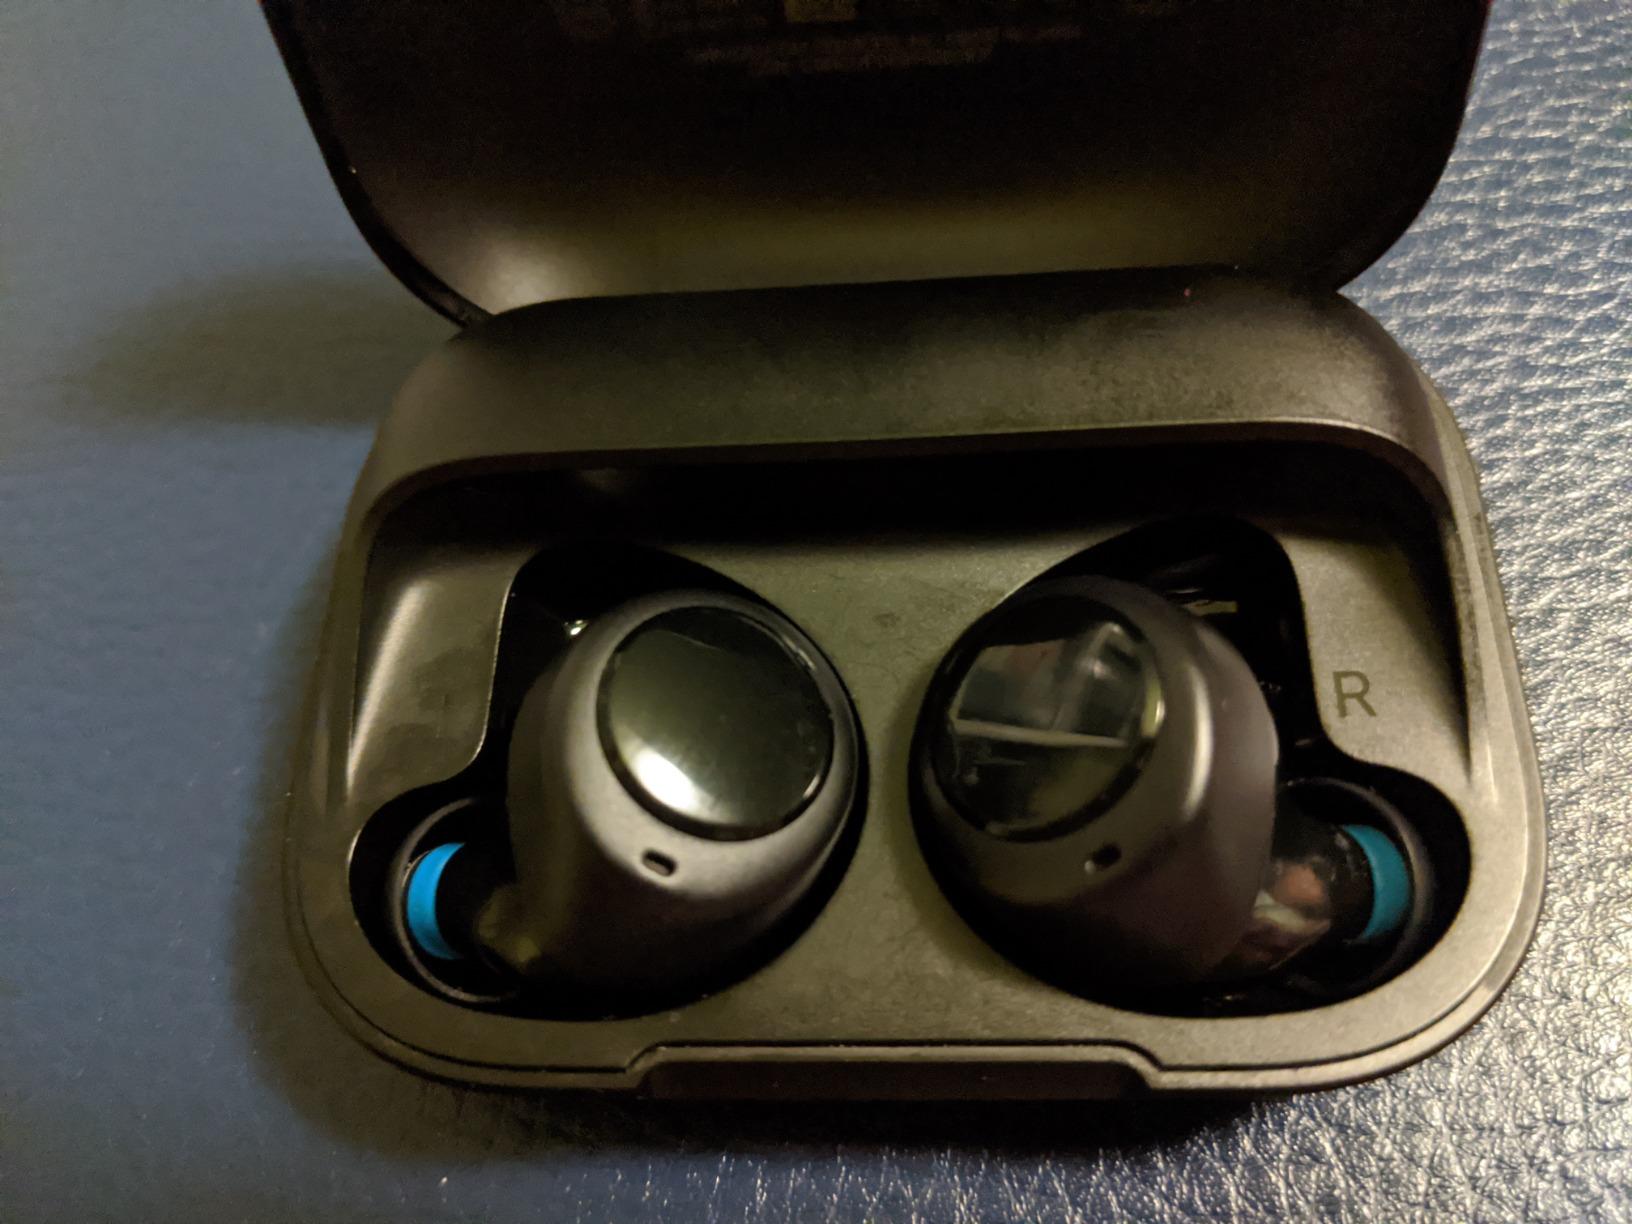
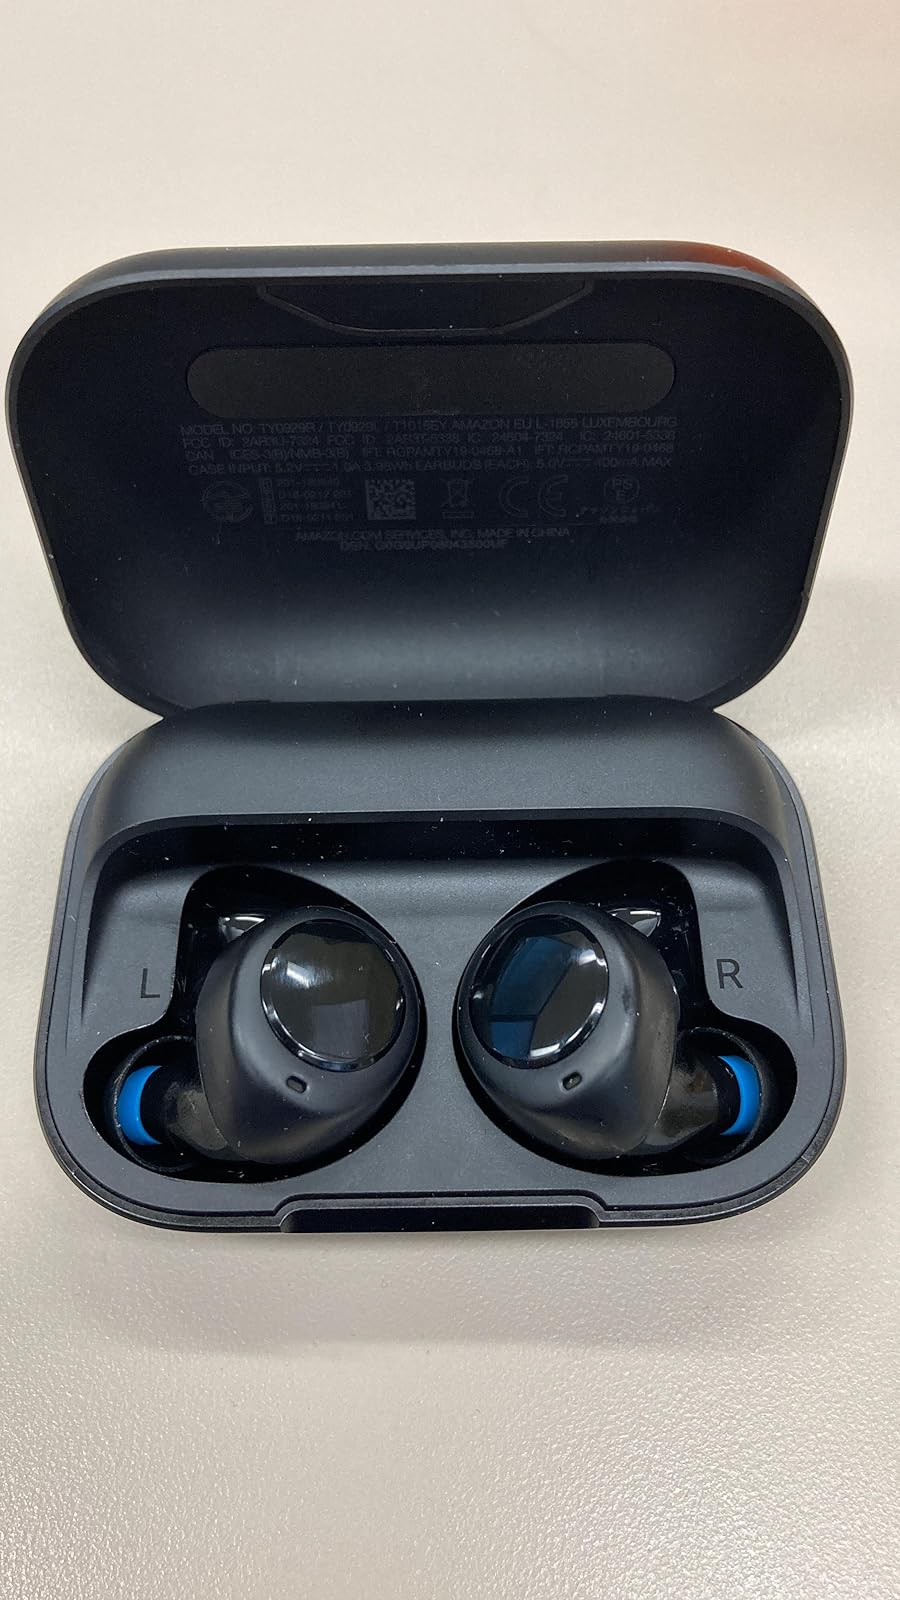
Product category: earbuds
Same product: yes